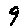
Label: 9